Dimitrie Gusti

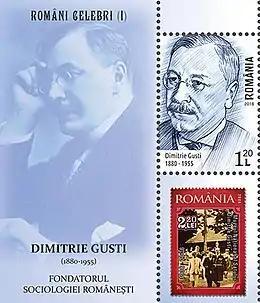
Gusti on a 2018 stamp sheet of Romania

From 9 June 1932 to 13 November 1933 he was Minister of Public Instruction, Religious Affairs and the Arts in the cabinets of Alexandru Vaida-Voevod and Iuliu Maniu. He left the National Peasants' Party after 1938, disagreeing with its decision to oppose the authoritarian regime of King Carol II, and collaborated with the newly created National Renaissance Front. Consequently, he was threatened by the rise of the fascist Iron Guard (with the late 1940 establishment of the National Legionary State); following the Legionary Rebellion and the Guard's defeat, he sent a congratulatory telegram to "Conducător" Ion Antonescu.